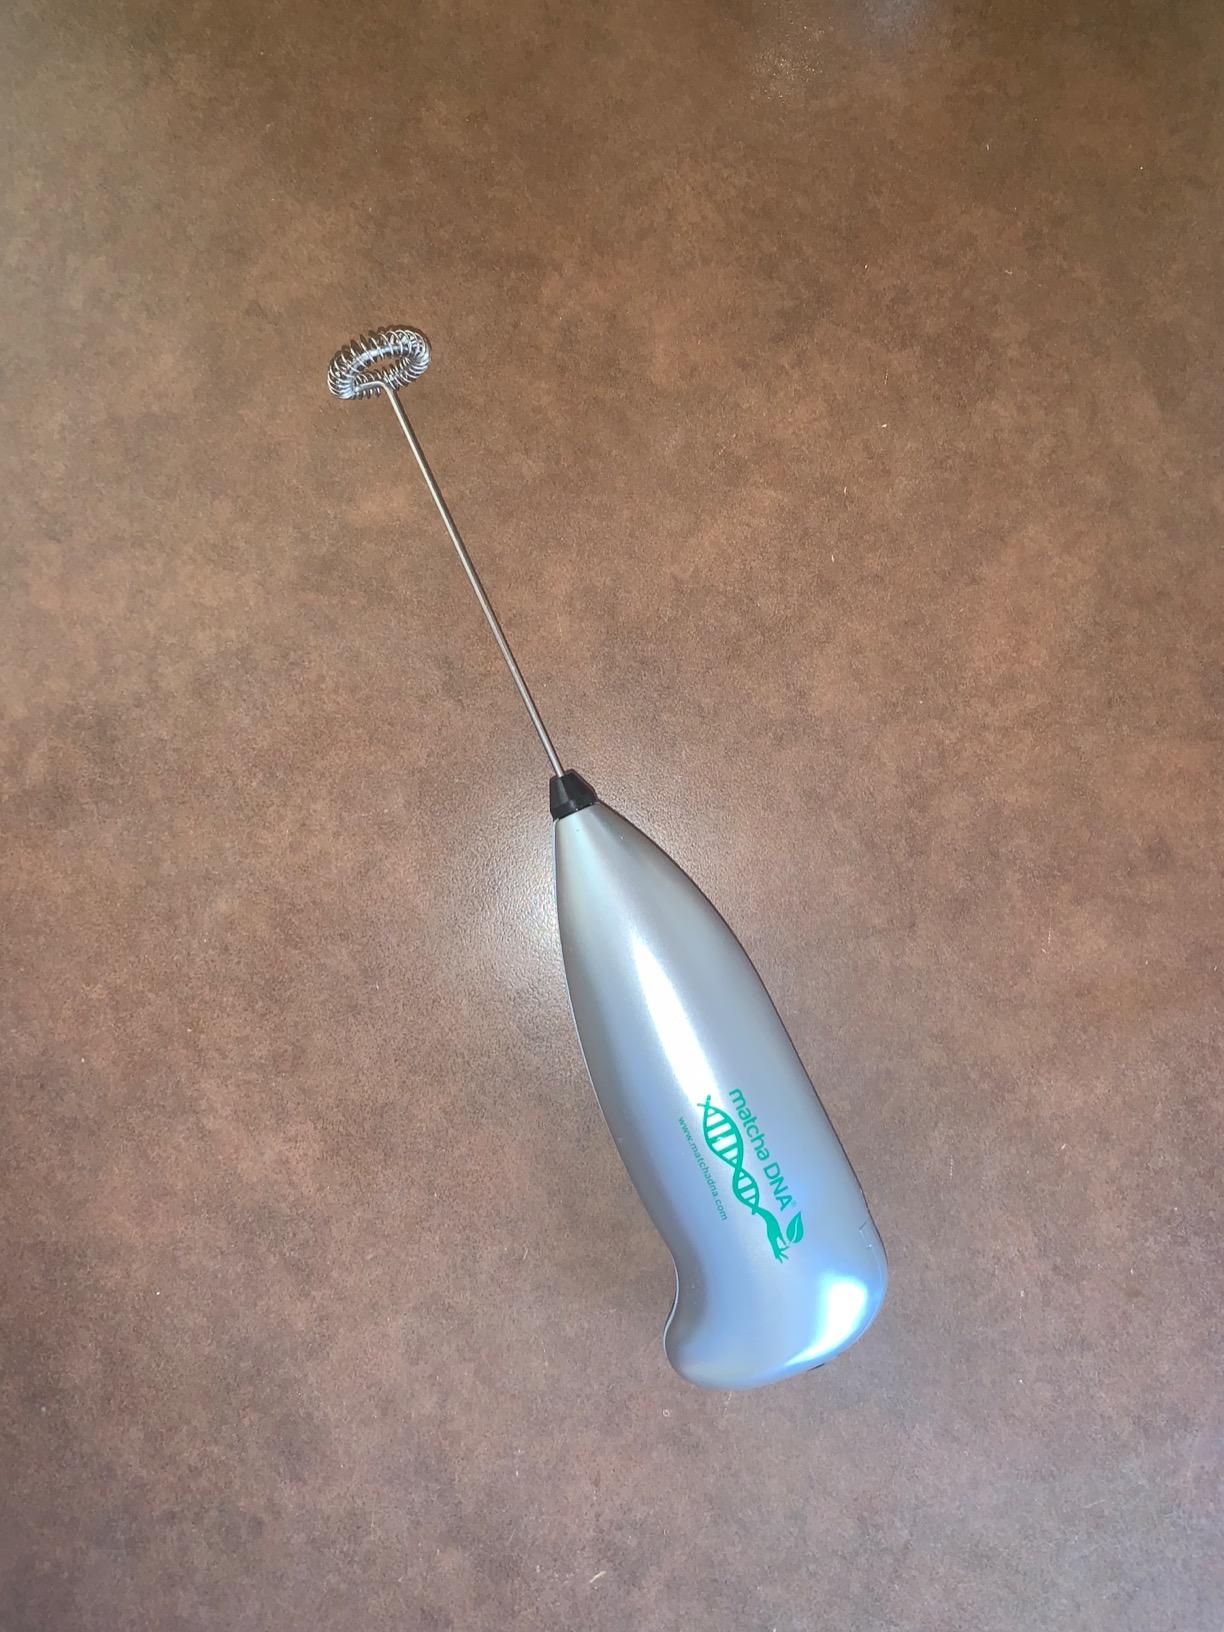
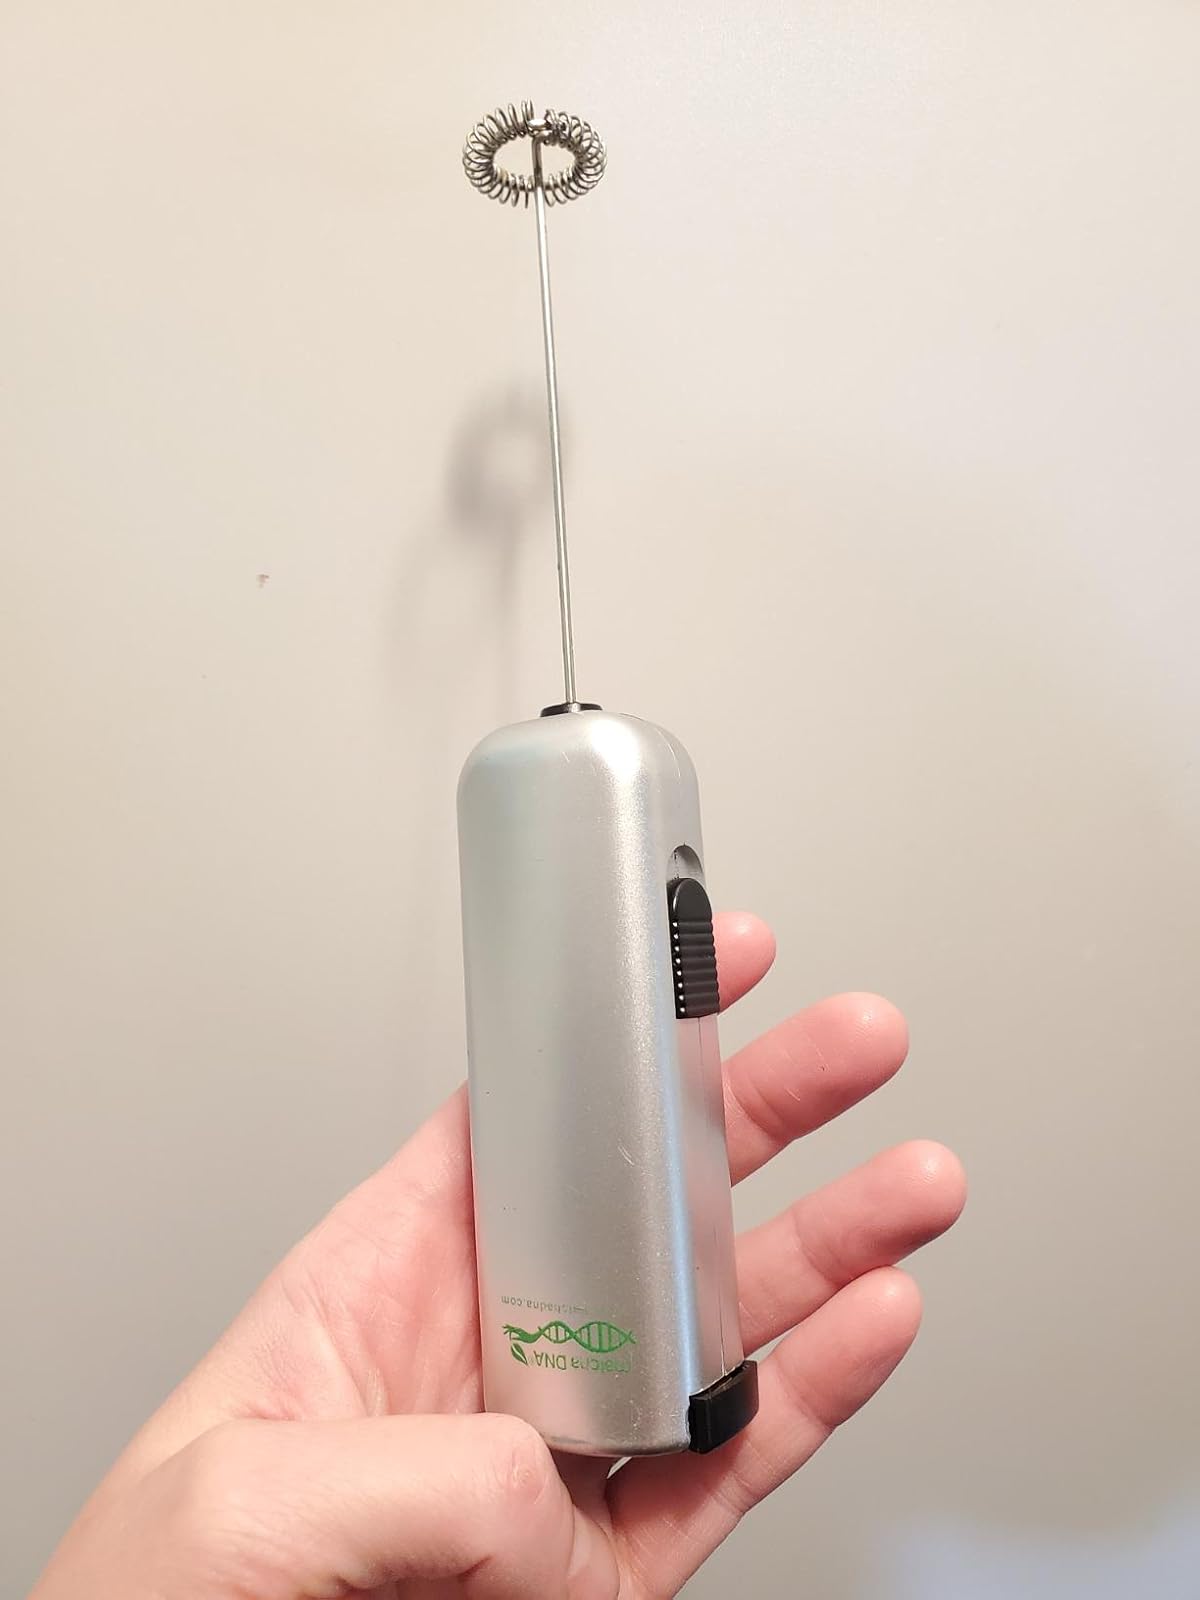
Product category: items_mixer
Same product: no